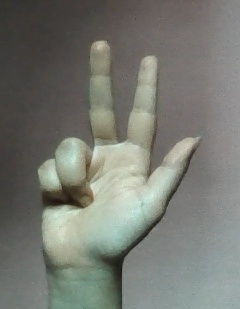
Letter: al